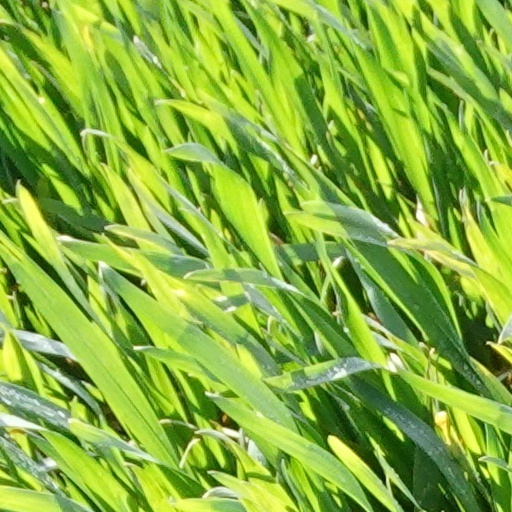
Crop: wheat